Loyola Marymount University

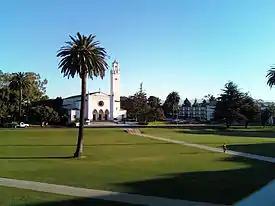
The Sunken Gardens and Sacred Heart Chapel

In 2010, Loyola Marymount President Robert B. Lawton announced his retirement. Lawton cited health problems, including a slow recovery from a 2009 back surgery, as the main reason for his departure. He had served as president since 1999.